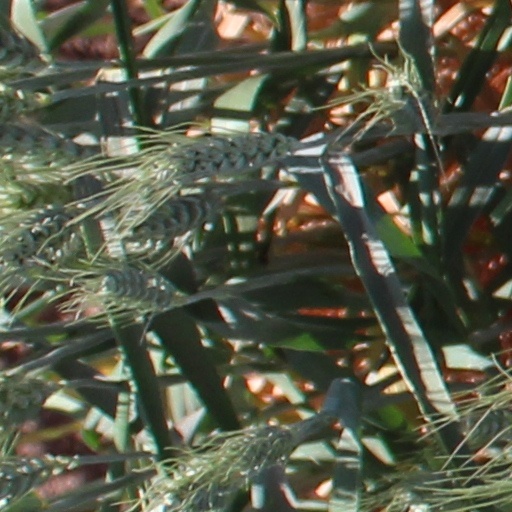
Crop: wheat